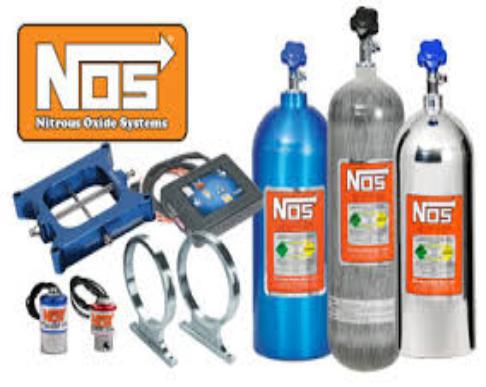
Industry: Others